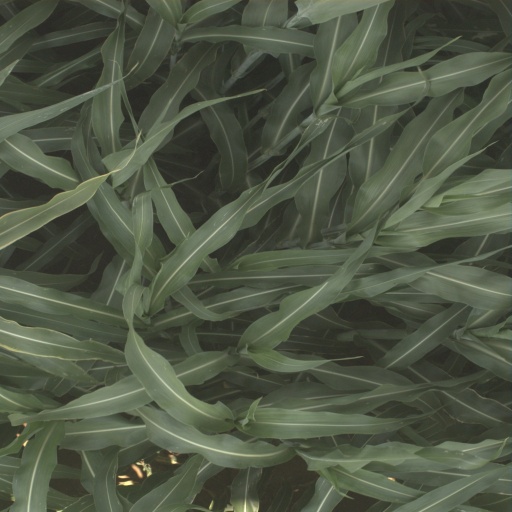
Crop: sorghum